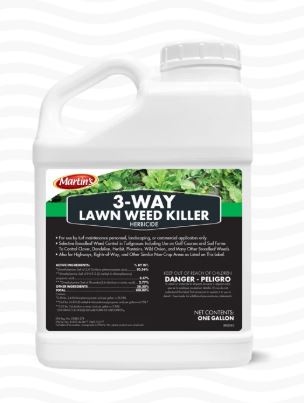
Control Solutions 3-Way Lawn Weed Killer
Brand: Control Solutions
3-Way Lawn Weed Killer is a selective post-emergent herbicide containing three active ingredients. 3-Way provides economical, broad-spectrum control of broadleaf weeds. Use Sites: Turf Grasses on Residences, Sod Farms, Highways, Right-Of-Ways and Other Non-Crop Areas Effective Against: Clover, Dandelion, Henbit, Plantains, Wild Onion, Many Other Broadleaf Weeds Active Ingredients: 30.56% 2, 4-D; 8.17% Mecoprop-p; 2.77% Dicamba
Category: Home & Garden > Lawn & Garden > Gardening > Herbicides